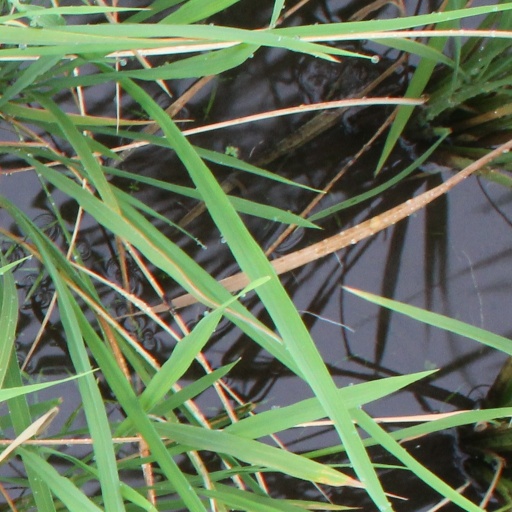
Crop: rice